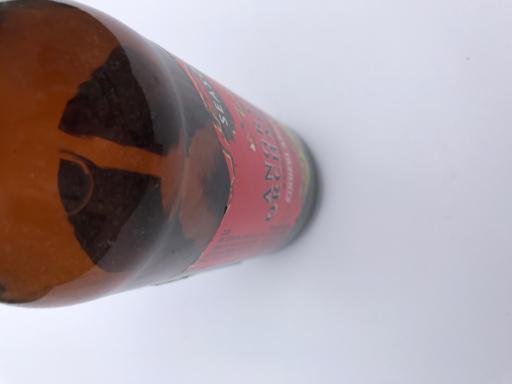
Label: glass